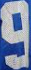
Number: 9